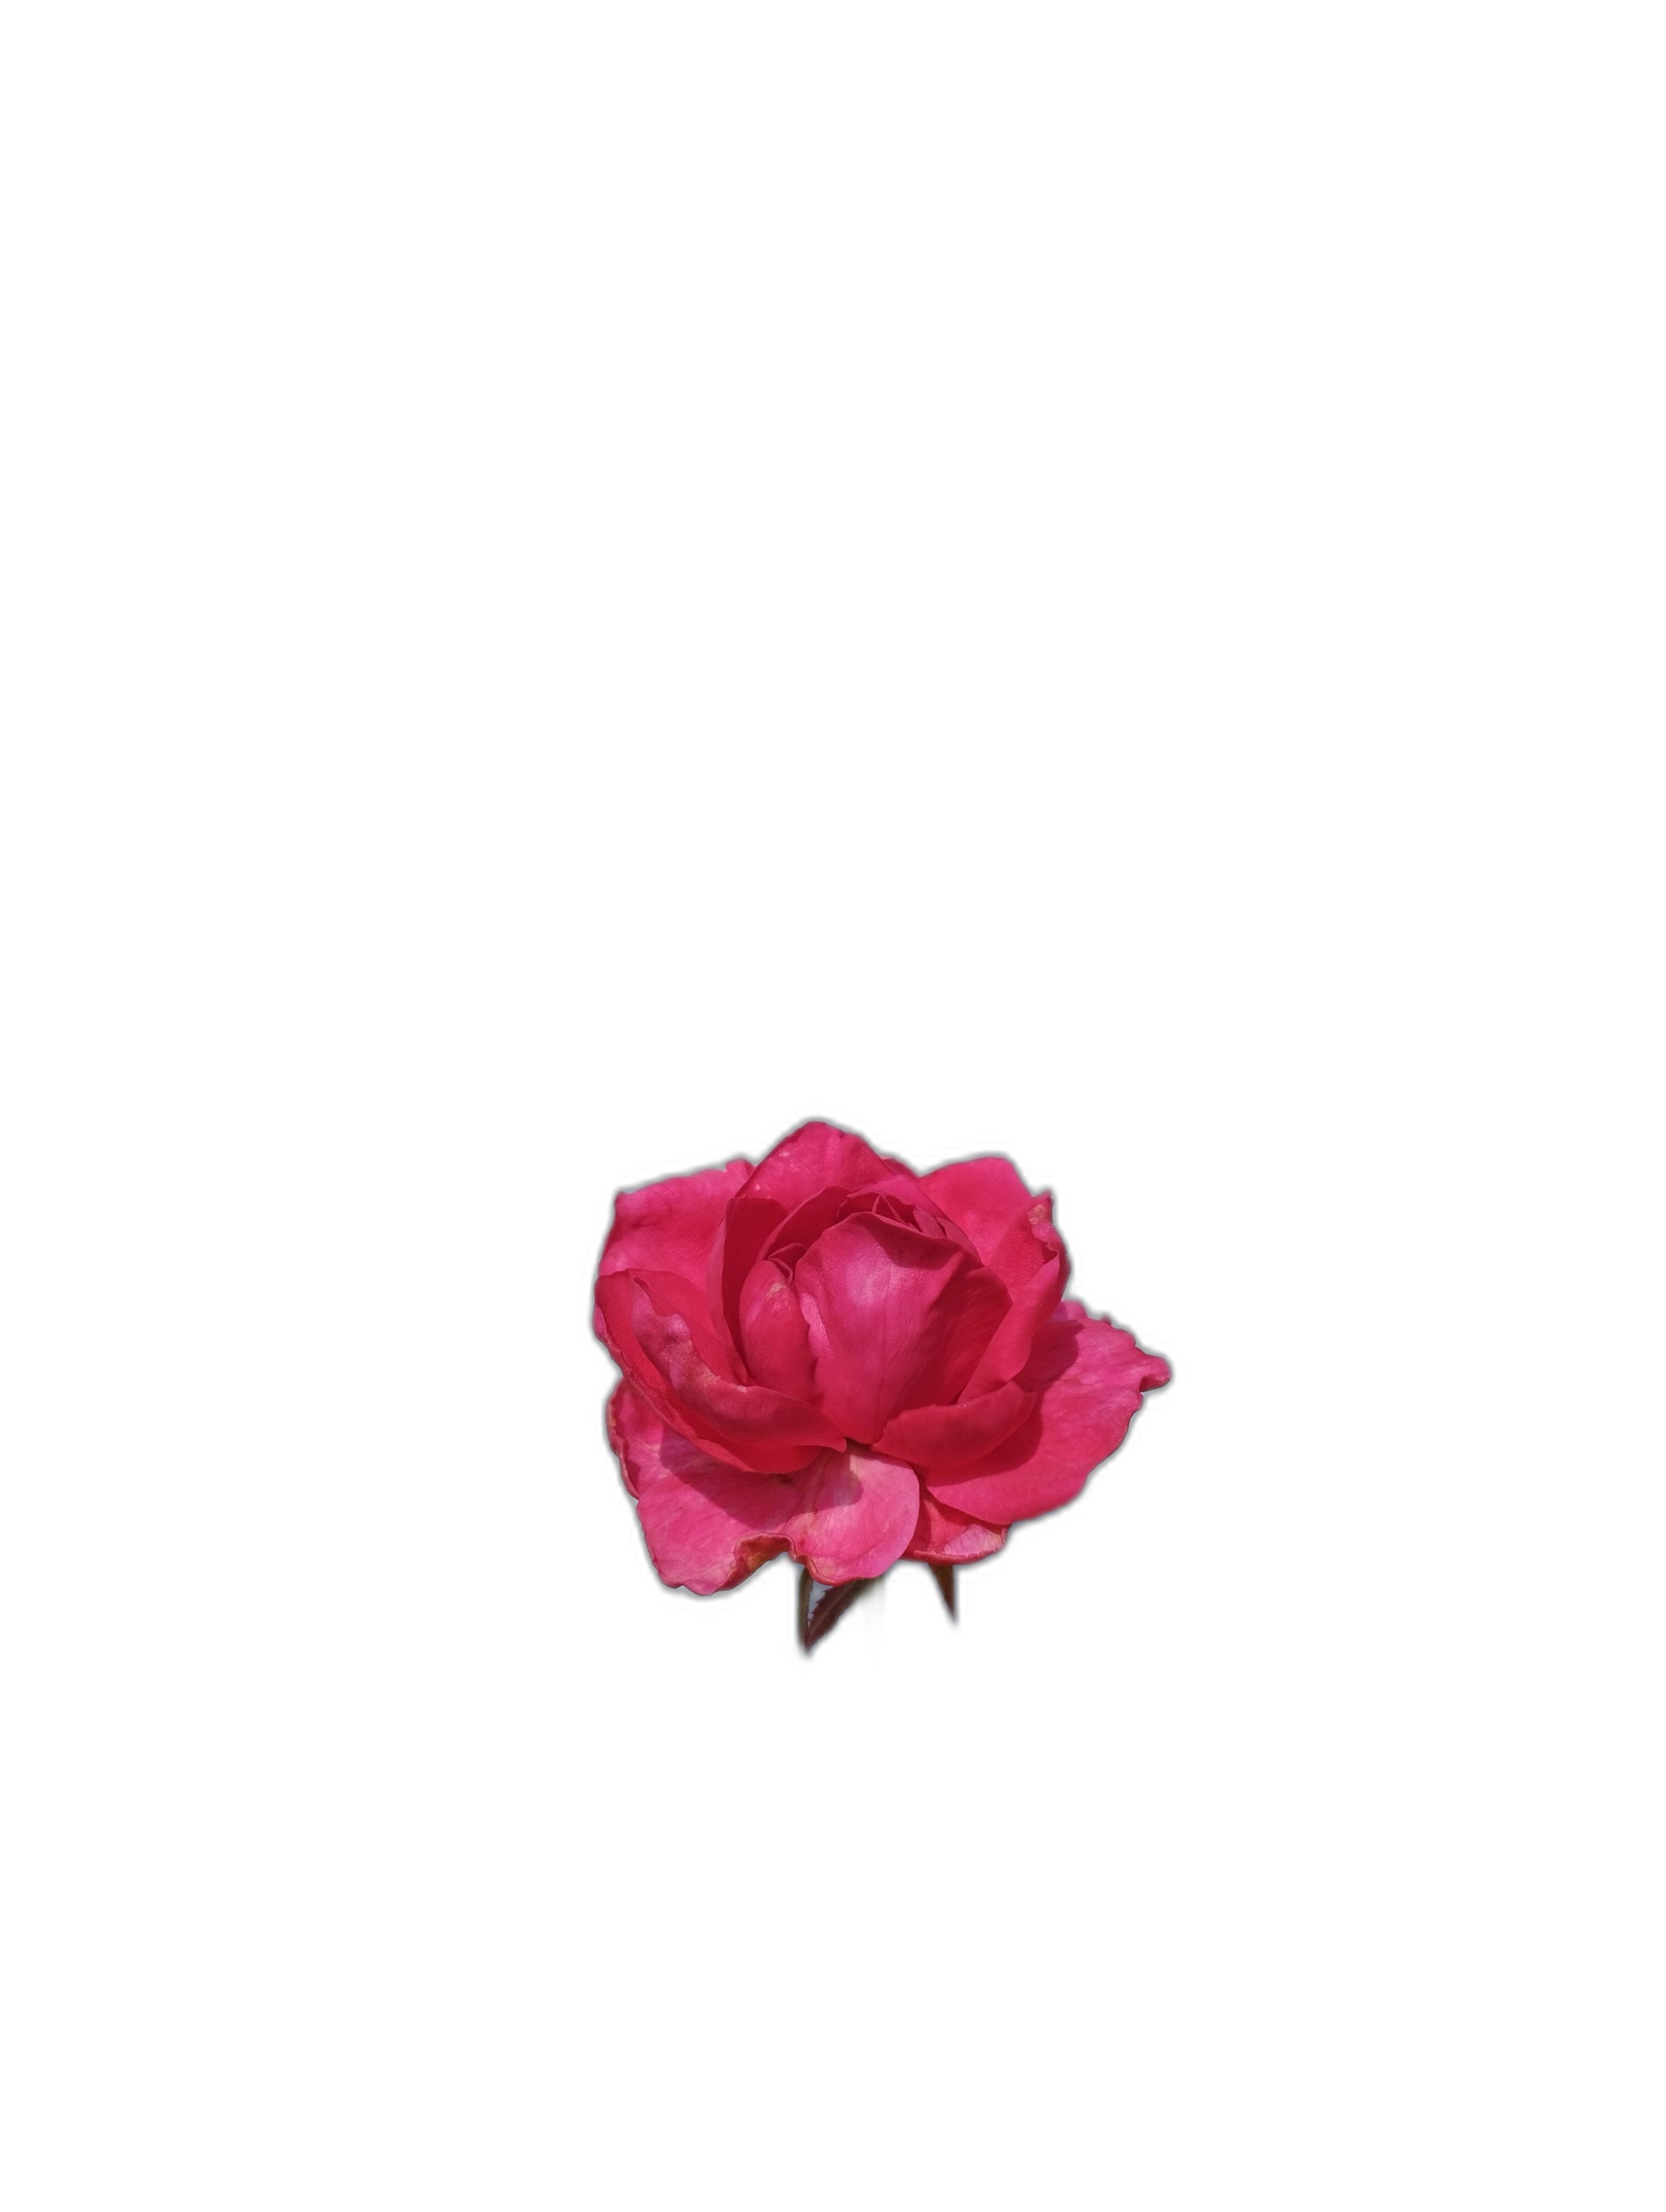
Label: Rose